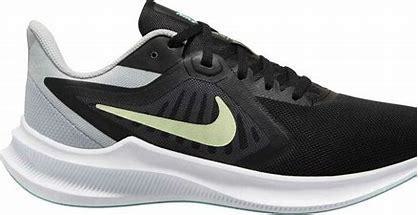
Brand: Nike
Model: Downshifter 10